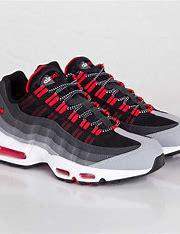
Brand: Nike
Model: Air Max 95 Essential